Ace of Cactus Range

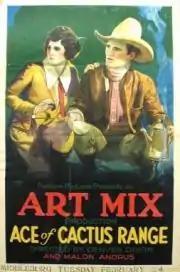
Poster for the film

Ace of Cactus Range is a 1924 American silent western film directed by Denver Dixon and Malon Andrus and starring Art Mix, Virginia Warwick, and Clifford Davidson. It was released in April 1924.